Nez Perce War

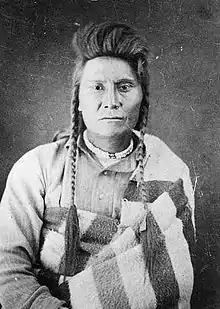
Chief Joseph, at Tongue River Cantonment in Montana Territory, taken by John H. Fouch on October 23, the same day the Nez Perce prisoners arrived, three weeks following the surrender.

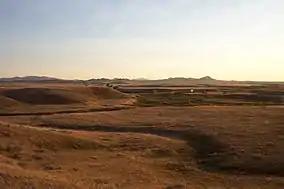
Bear Paw Battlefield, where the last battle of the Nez Perce War was fought and Chief Joseph gave his surrender speech.

By the time Chief Joseph formally surrendered on October 5, 1877, 2:20 pm, European Americans described him as the principal chief of the Nez Perce and the strategist behind the Nez Perce's skilled fighting retreat. The American press referred to him as "the Red Napoleon" for the military prowess attributed to him, but the Nez Perce bands involved in the war did not consider him a war chief. Joseph's younger brother, Ollokot; Poker Joe, and Looking Glass of the Alpowai band were among those who formulated the fighting strategy and tactics and led the warriors in battle, while Joseph was responsible for guarding the camp.